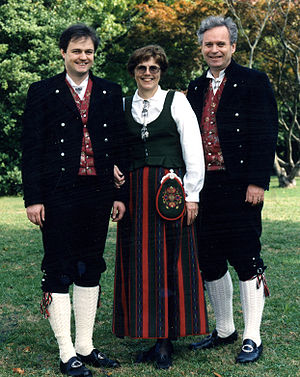
Bunad
Norske mandsbunader fra den nordlige del af Gudbrandsdalen. Kvindebunad fra Oppdal syet omkring 1930.
En bunad er den norske festdragt, baseret på traditionelle folkedragter.